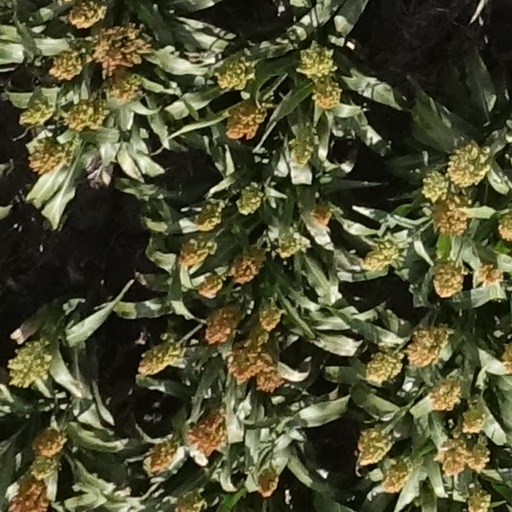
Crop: sorghum